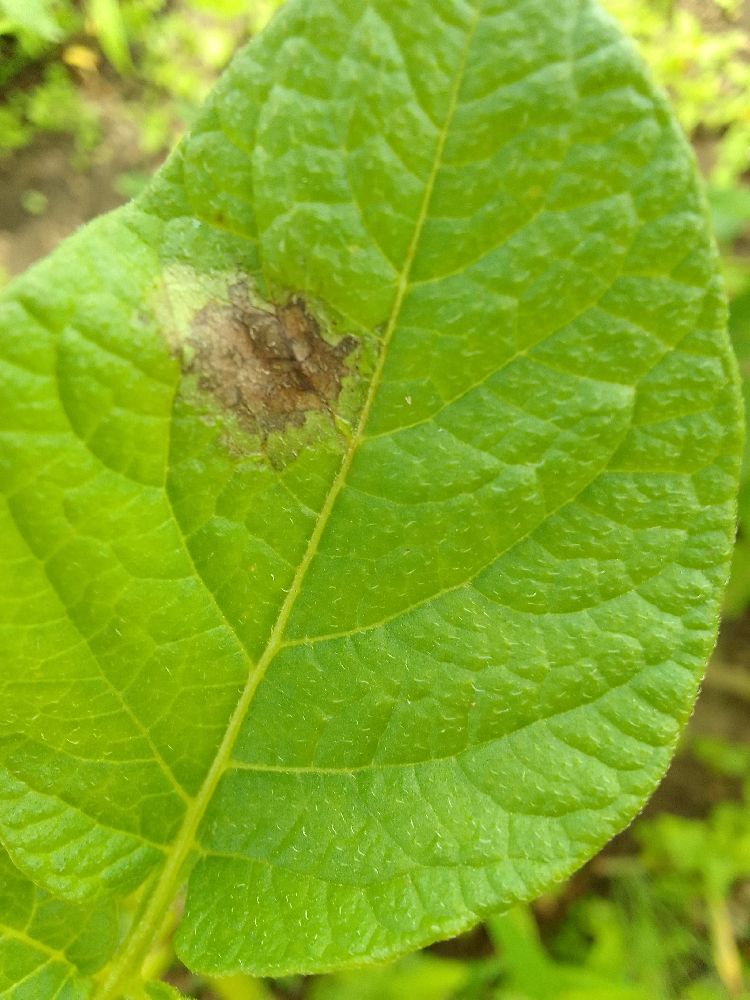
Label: Late blight